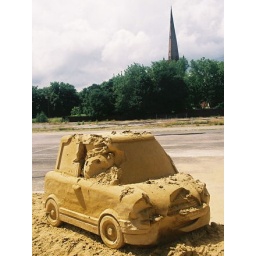
sand car by the church